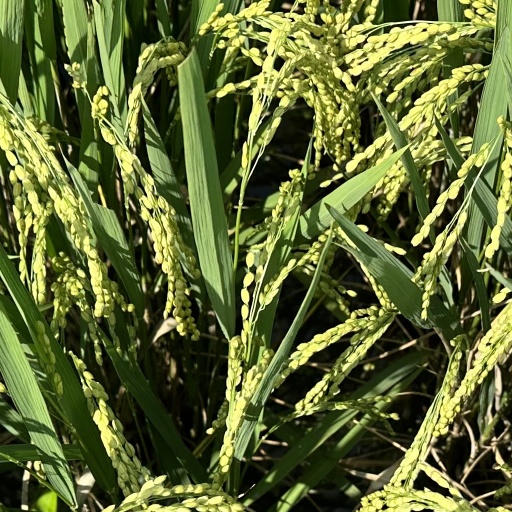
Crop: rice